Outremécourt

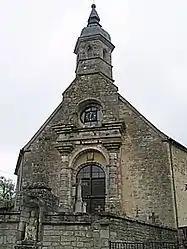
The church in Outremécourt

Outremécourt is a commune in the Haute-Marne department in north-eastern France.